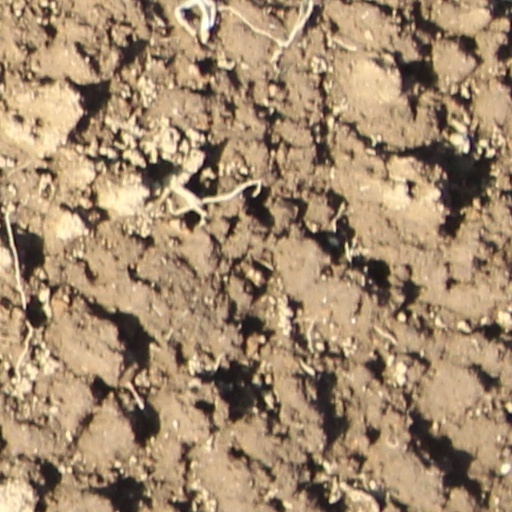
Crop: wheat